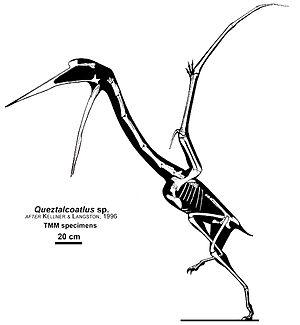
Quetzalcoatlus est un genre éteint de ptérosaures de la famille des azhdarchidés. Il vivait à la fin du Crétacé supérieur en Amérique du Nord, il y a environ entre 70 et 66 Ma.